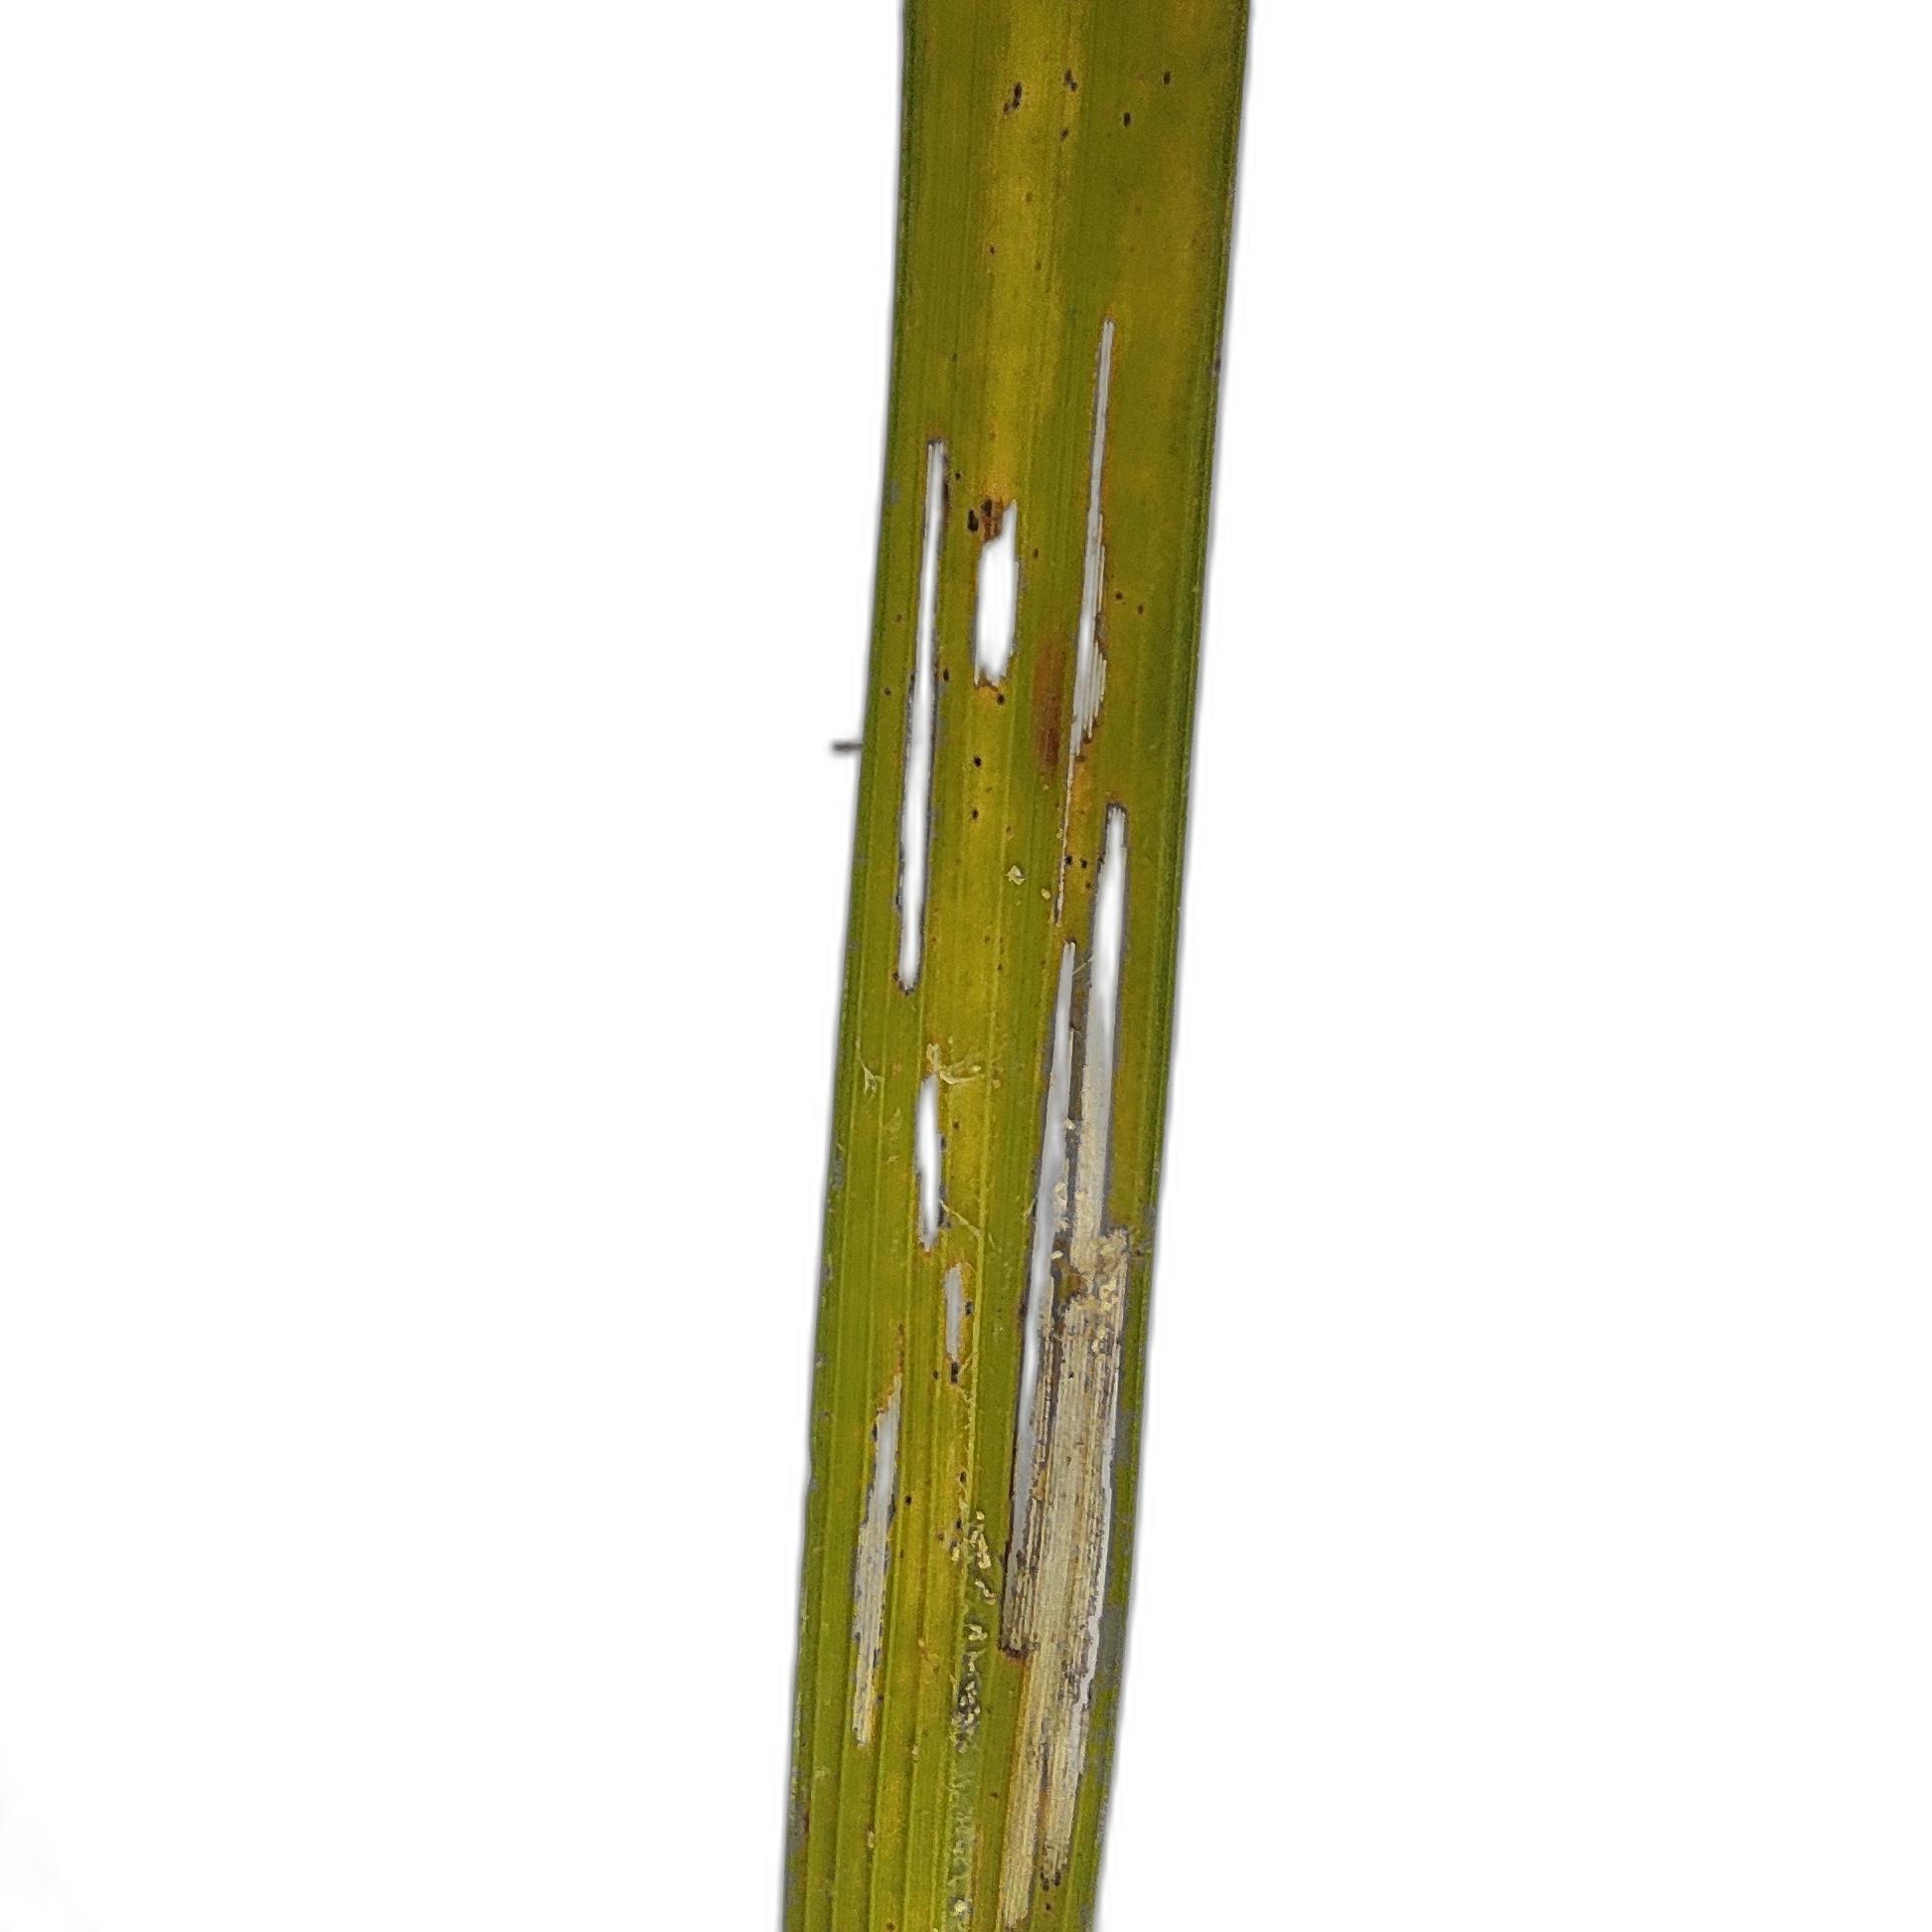
Label: Insect